Sophie Devine

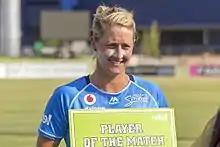
Devine playing for Adelaide Strikers, 2018

Sophie Frances Monique Devine (born 1 September 1989) is a New Zealand sportswoman, who has represented New Zealand in both cricket for the New Zealand national women's cricket team ("White Ferns"), and in field hockey as a member of the New Zealand women's national field hockey team ("Black Sticks Women"). She has since focused on cricket. She is known for not wearing a helmet when batting, a rarity in 21st century cricket. In December 2017, she was named as one of the players in the ICC Women's T20I Team of the Year.